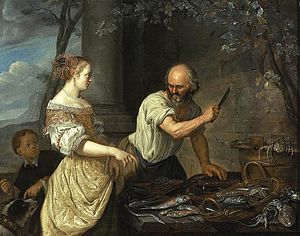
Kunde
En fiskesælger, maleri af Jacob Toorenvliet (ca. 1670) viser en kunde på fisketorvet.
En kunde er et eller flere mennesker, der køber en vare eller en serviceydelse, og ofte betjenes af en sælger.